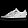
Label: Sneaker